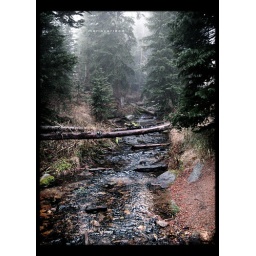
the river in hidden valley during the rain and fog.estes park @ &lt;b&gt;rocky mountain national park, colorady&lt;/b&gt;